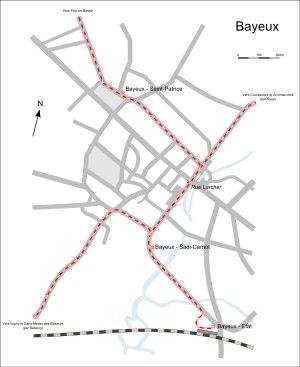
Les Chemins de fer du Calvados est une ancienne compagnie qui exploitait un réseau de voies ferrées d'intérêt local à voie étroite de type Decauville. Le réseau est ouvert par étapes à partir de 1891 d'abord par la Société anonyme des établissements Decauville Aîné, puis, à partir de 1895, par la Société anonyme des Chemins de fer du Calvados.